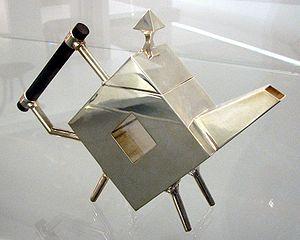
Christopher Dresser, né le 4 juillet 1834 à Glasgow Écosse - mort le 24 novembre 1904 à Mulhouse, Alsace, France, est, avec William Morris, un des designers britanniques les plus importants de l'époque victorienne. Ses créations couvrent une grande partie des arts décoratifs : tapisserie, textile, mobilier, objets en métal, verre, bois, papiers peints, céramiques.